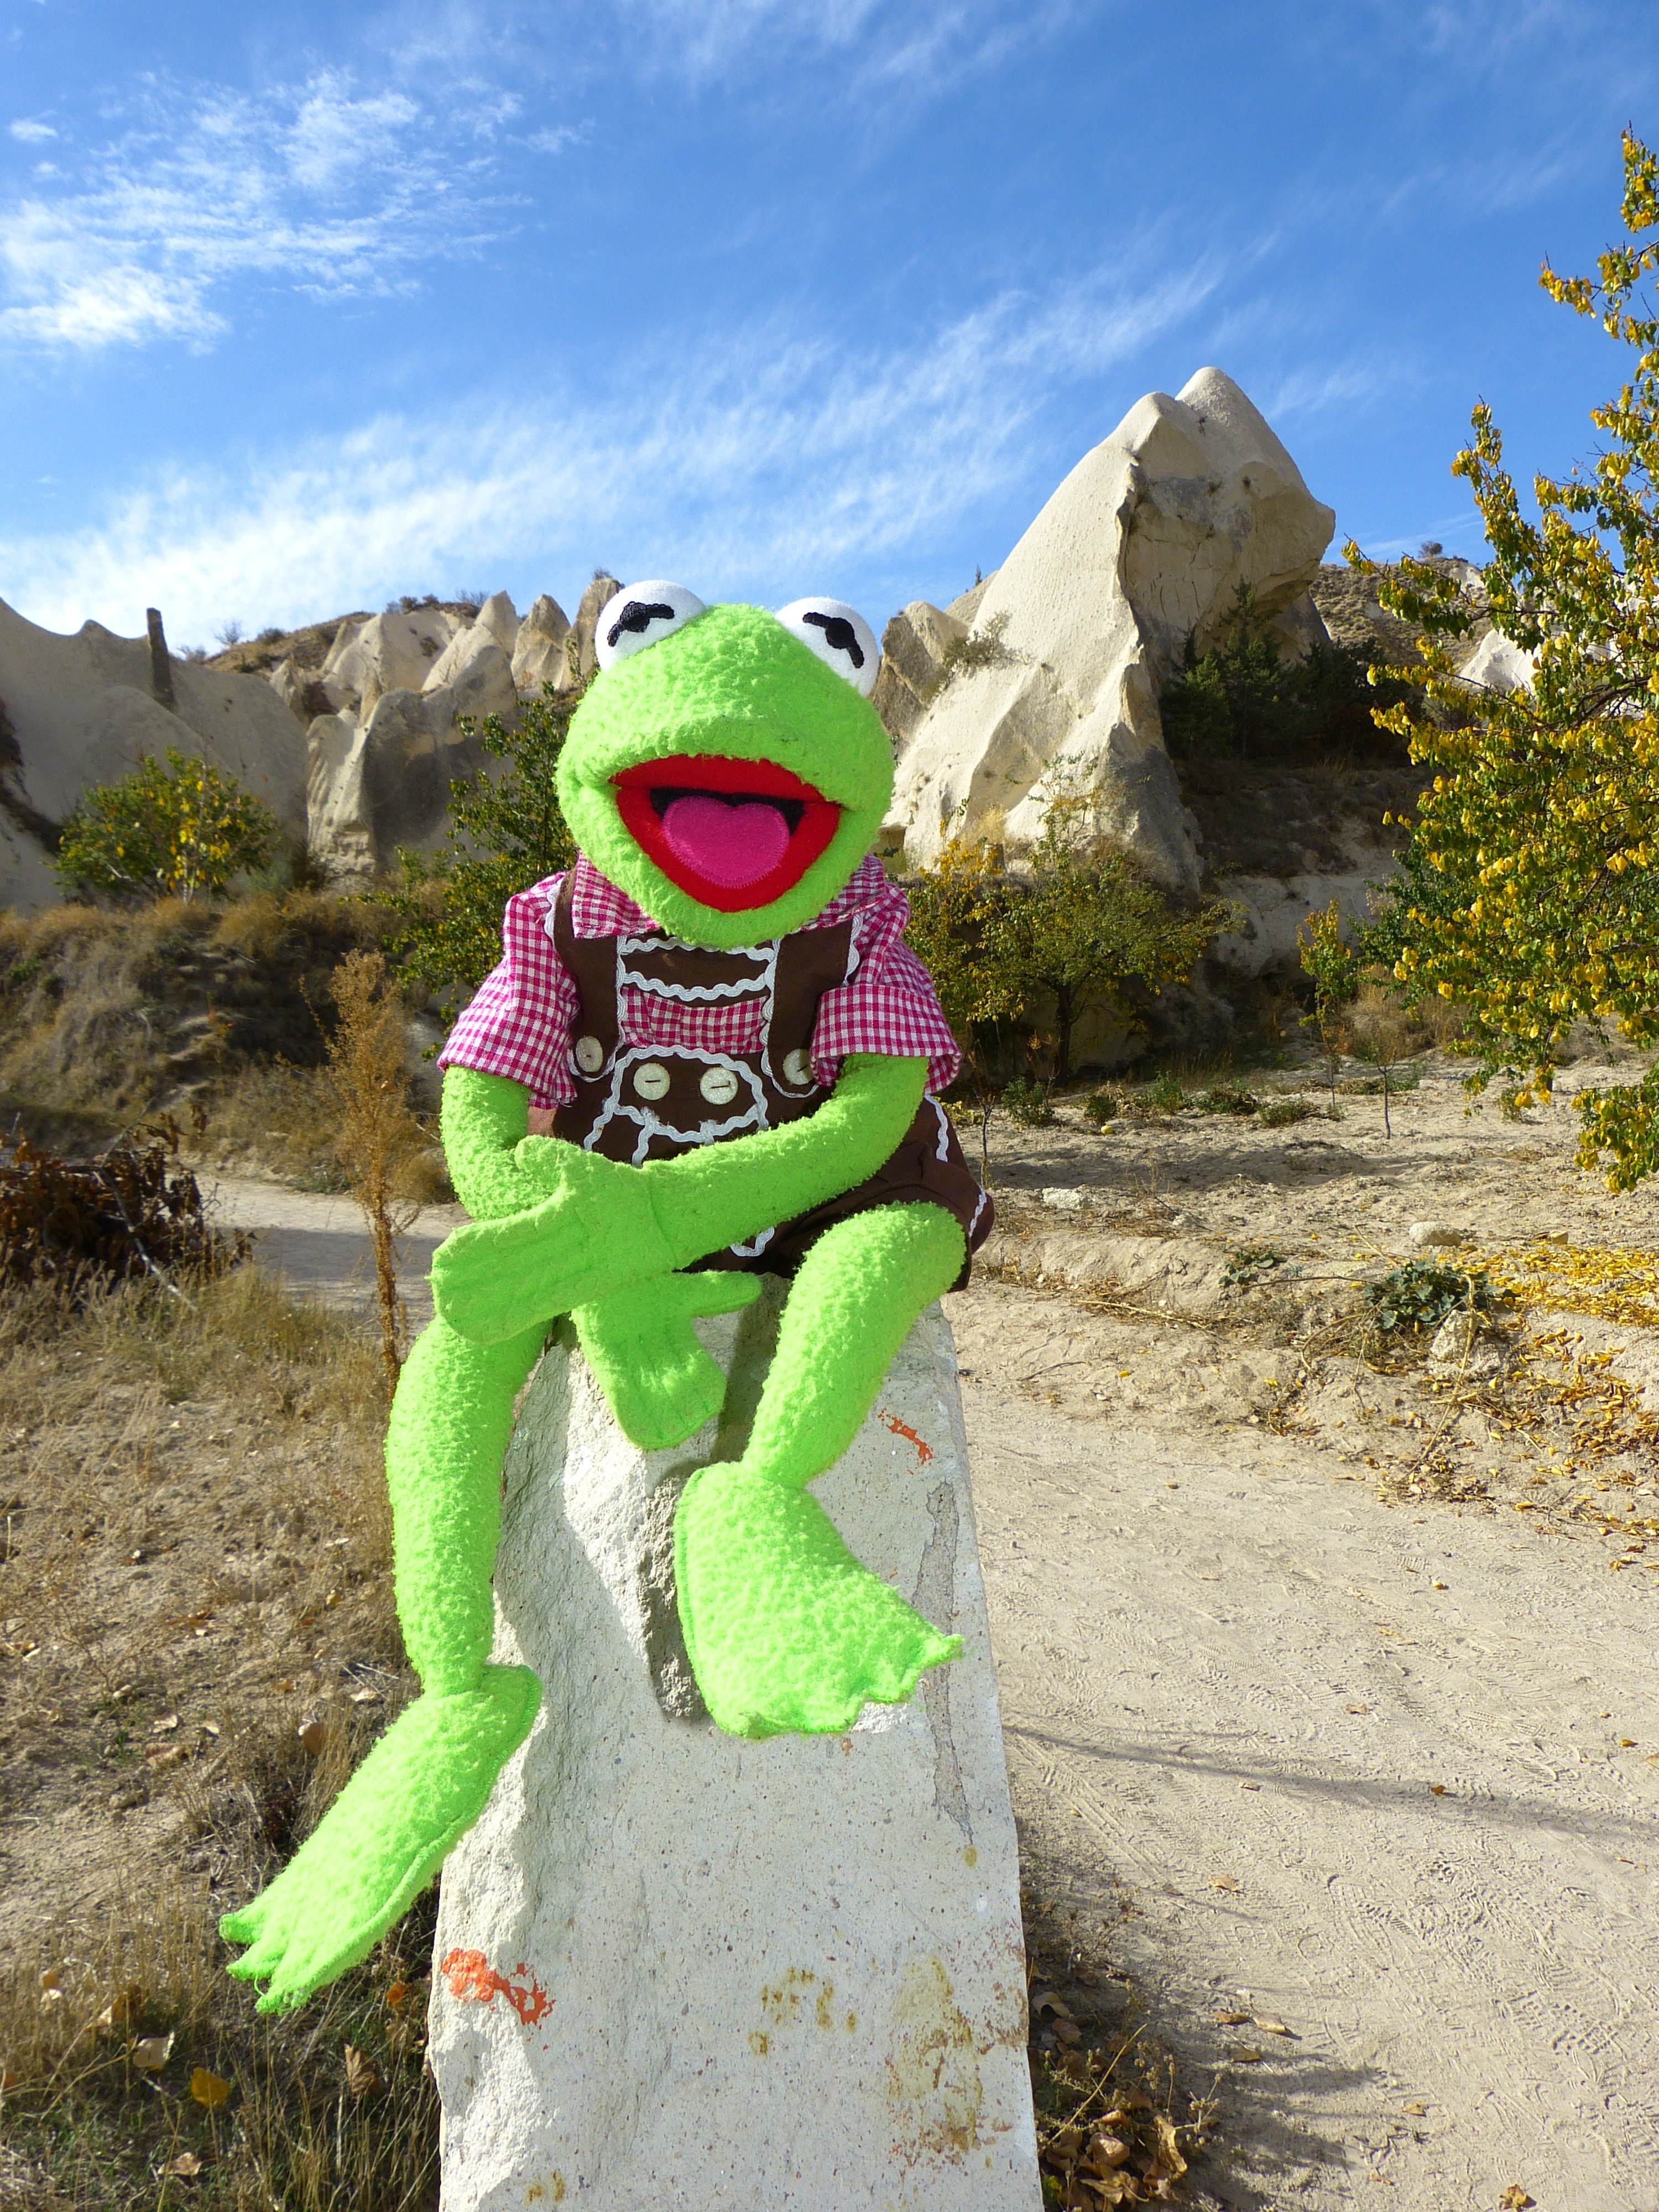
landscape, rock, walking, adventure, green, frog, extreme sport, turkey, kermit, tufa, cappadocia, rock formations